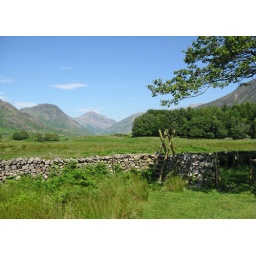
Ladder stiles over stone walls are a feature of this area